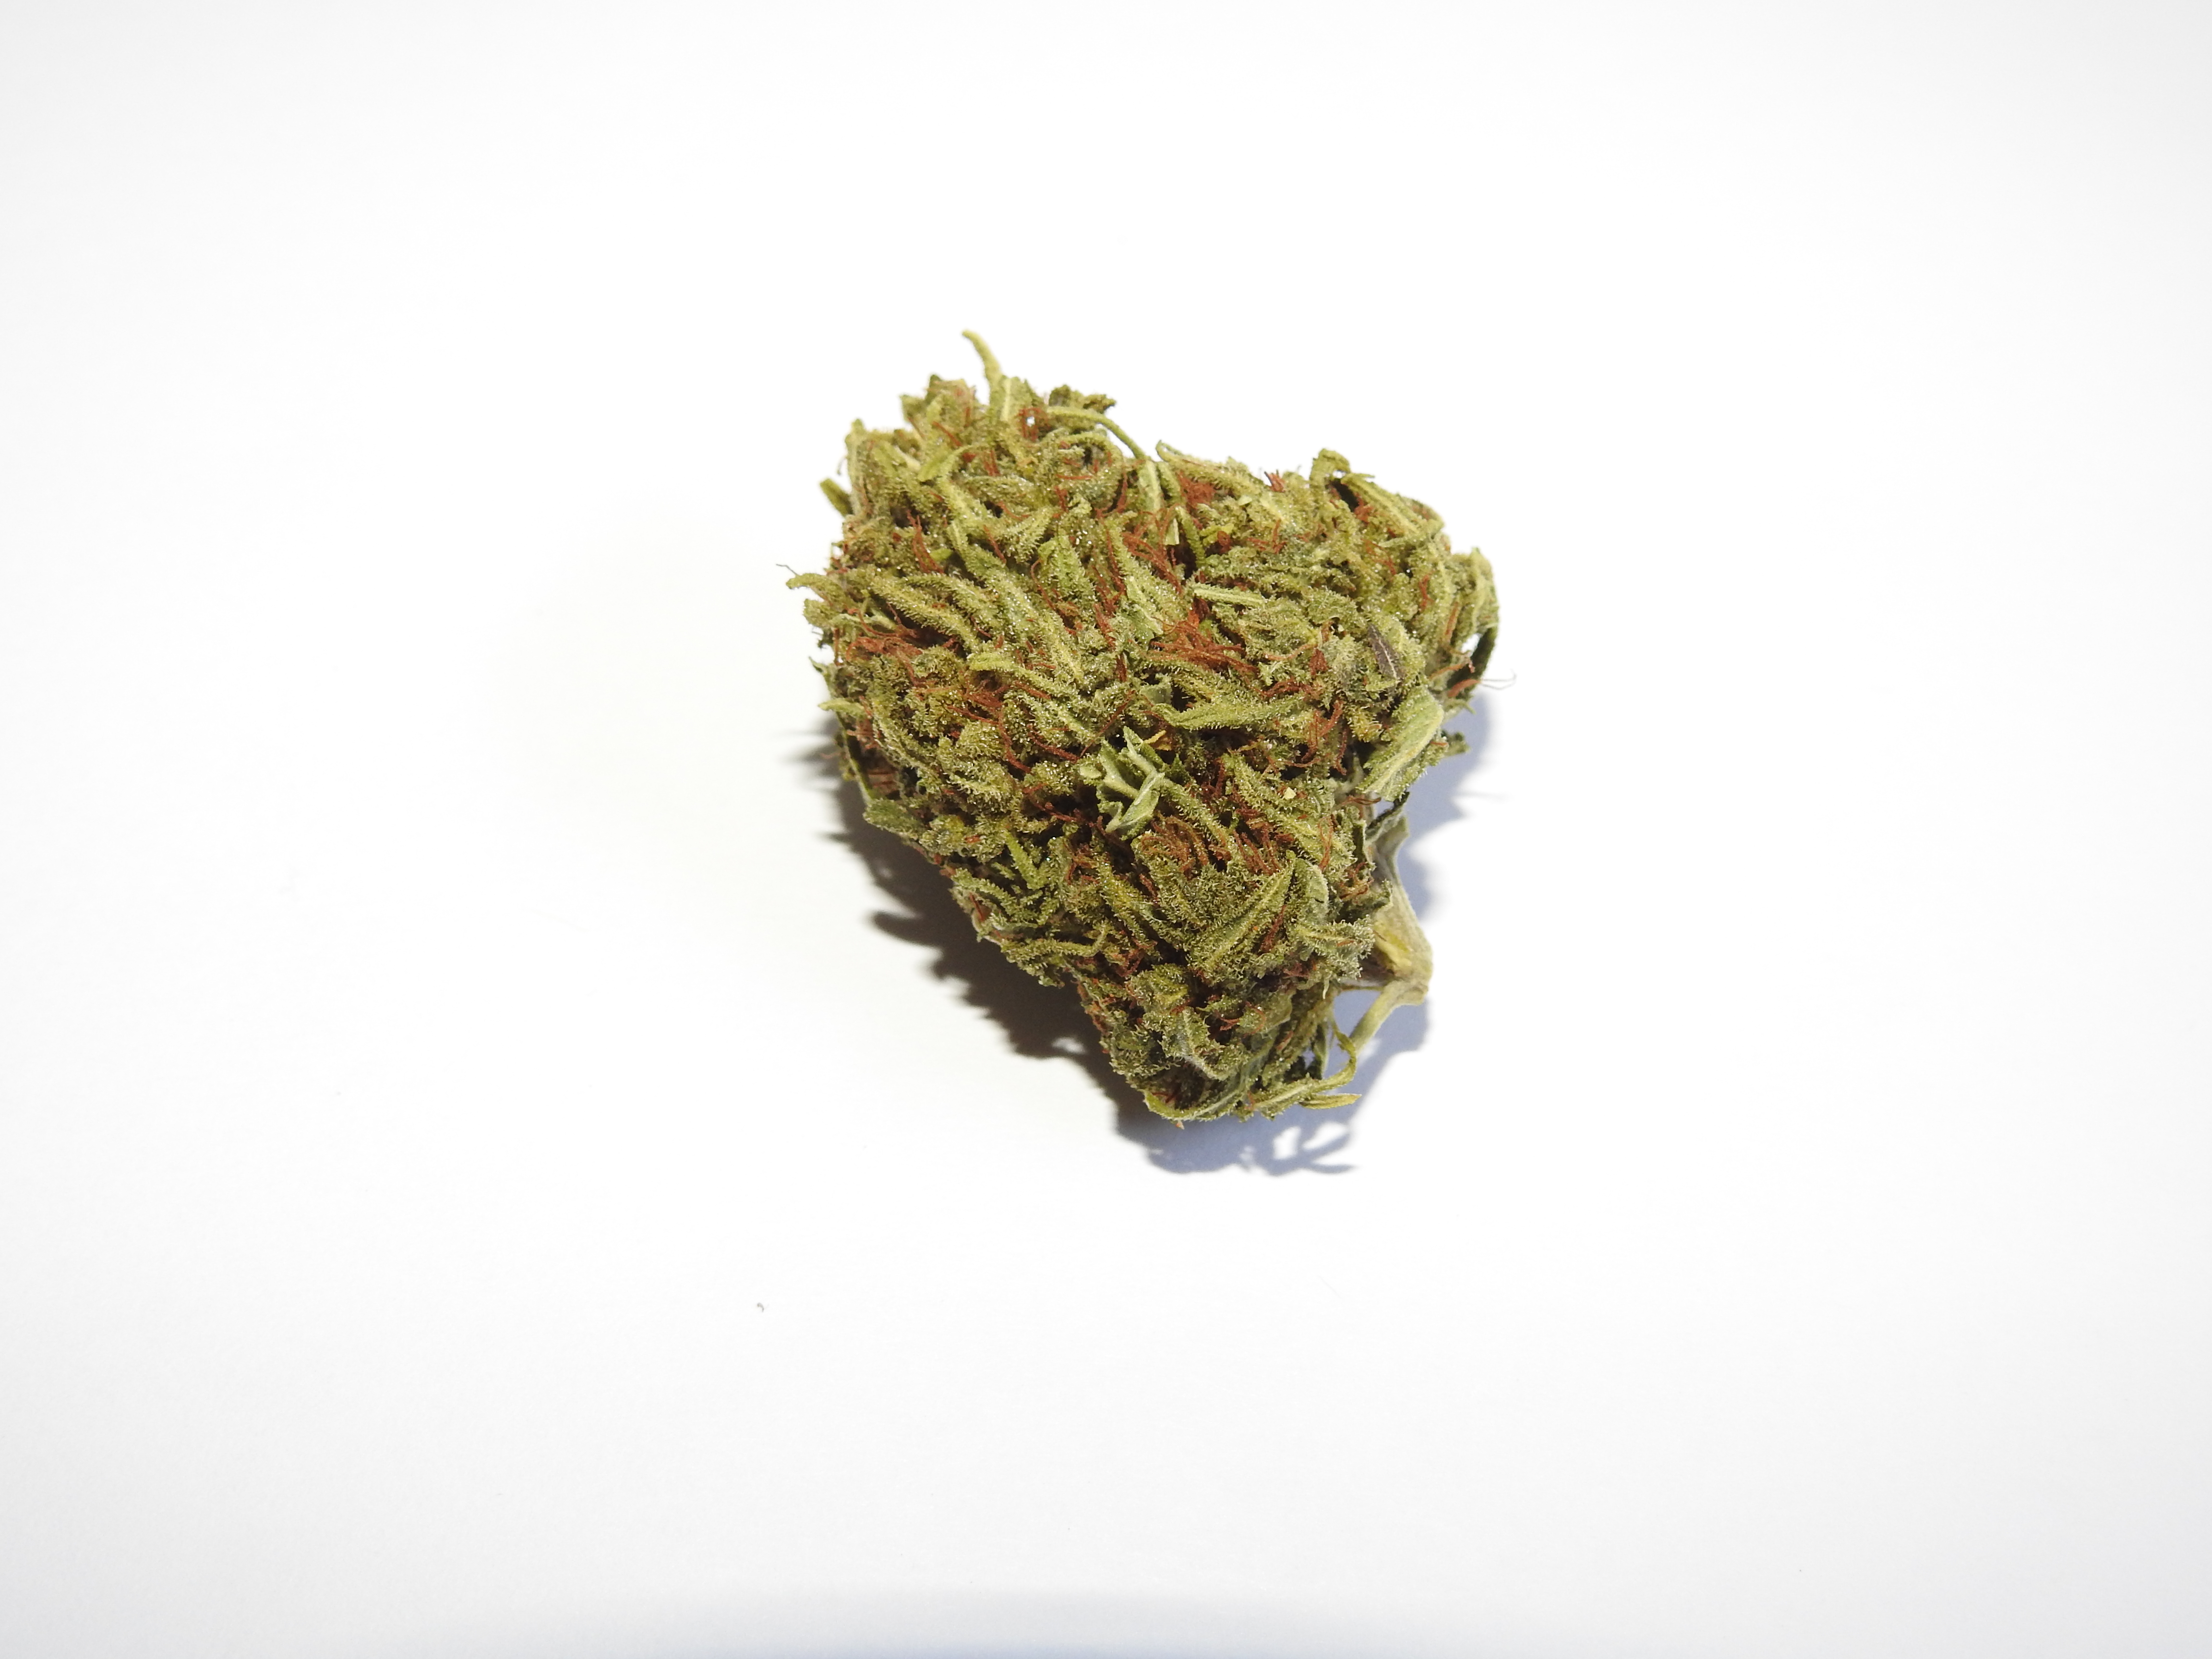
cannabis, hemp, weed, bud, flower, marijuana, ganja, CBD marijuana, medical marijuana, nug, plant